Sky position (RA, Dec in degrees): 175.392, -1.203
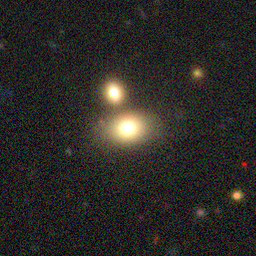
Galaxy morphology: Merging Galaxies